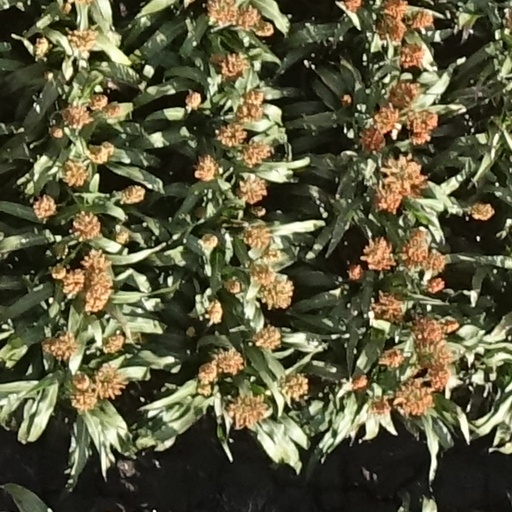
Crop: sorghum